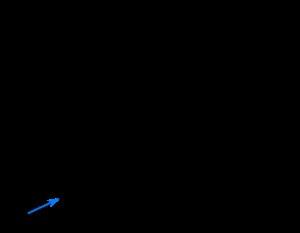
En mathématiques, la projection orthogonale est une transformation de l'espace, une application linéaire :